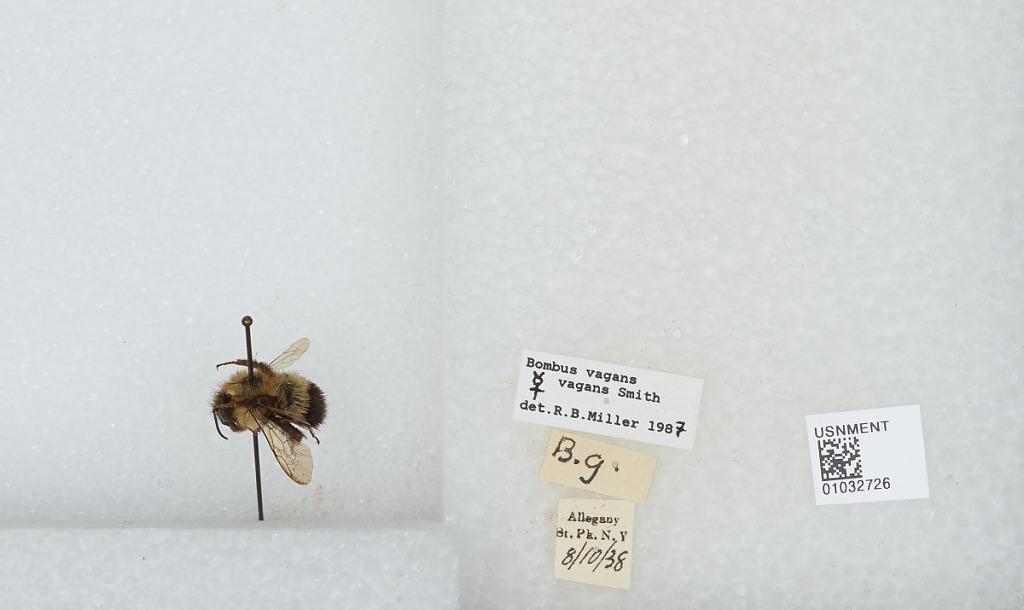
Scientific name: Bombus (Pyrobombus) vagans vagans Smith
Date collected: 1938-8-10
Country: United States
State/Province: New York
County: Cattaraugus
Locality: Allegany State Park
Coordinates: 42.0997, -78.7492
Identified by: Miller, R. B.